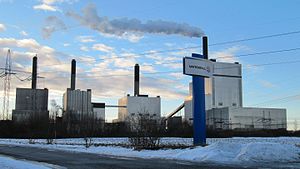
Stae
Nordjyllandsværket nær Vester Hassing og Stae
Stae er en by i det sydlige Vendsyssel med 382 indbyggere, beliggende 3 km nordvest for Vester Hassing, 7 km sydøst for